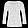
Label: T - shirt / top